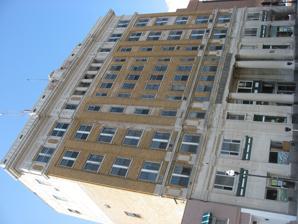
Building: Waukegan Building
Country: United States of America
Year built: 1925
United States historic place Waukegan Building U.S. National Register of Historic Places The Waukegan Building in 2014 Show map of Illinois Show map of the United States Interactive map showing the location of Waukegan Building Location 4 S. Genesee St., Waukegan, Illinois Coordinates 42°21′41″N 87°49′55″W / 42.36139°N 87.83194°W / 42.36139; -87.83194 Area less than one acre Built 1925 ( 1925 ) Built by St. Louis Bank Equipment Company Architectural style Classical Revival NRHP reference No. 02001355 Added to NRHP November 21, 2002 The Waukegan Building is a historic skyscraper in Waukegan, Illinois , United States . Located in what was the central business district, it was the city's first skyscraper when it opened in March 1925. History By 1920, Waukegan, Illinois had grown to a small city with a population nearing 20,000, a 19.6% increase over the previous decade. The Waukegan National Bank Corporation was founded in 1914 to provide capital to the growing population. However, the bank quickly outgrew its original three-story headquarters at the corner of Genesee and Washington Streets. In 1924, they hired the St. Louis Bank Equipment Company to build a much larger building on the same site. The bank opened for a public viewing on March 7, 1925. Upon its opening, it became the tallest building in Lake County . The original tenants were the Waukegan National Bank, the Public Service Company of Northern Illinois , and a Walgreens . The Chicago Chamber of Commerce had an office on the eighth floor. Various professionals such as physicians and attorneys occupied other suites. The Great Depression hit the bank hard and by 1931 the Waukegan National Bank was bankrupt. The Citizens National Bank moved into the vacated offices and operated for six years. A variety of retail stores and professional firms have occupied the space since. It has been largely vacant since 1985. The Waukegan Building is generally Neoclassical in design. The eight-story building has an L-shaped plan with the main elevation on Genesee Street. Exterior walls are light brown brick with limestone details. Built on a concrete foundation, the tower has a flat roof with two antennas. The main facade is divided in a typical tripartite design. References